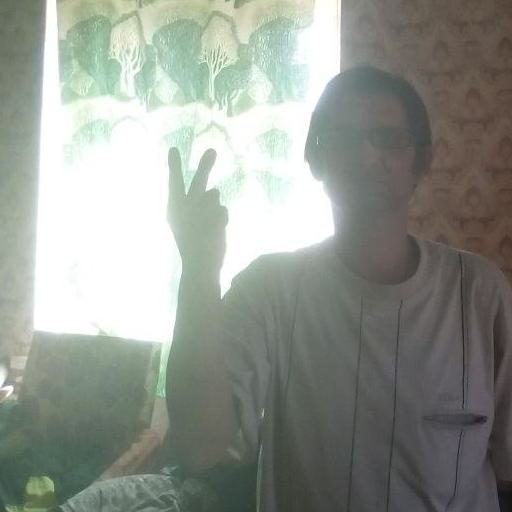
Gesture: peace_inverted